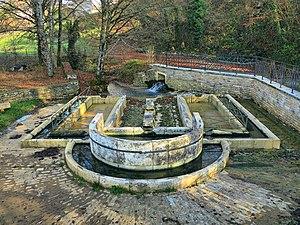
La fontaine-lavoir-abreuvoir
Corcelles-Ferrières est une commune française située dans le département du Doubs, en région Bourgogne-Franche-Comté.